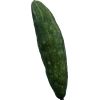
Label: Cucumber 3